Boeing Vertol CH-46 Sea Knight

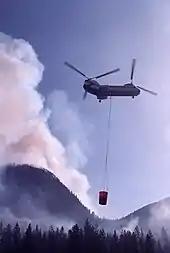
CHI Kawasaki Vertol KV-107II slinging a bucket during the Yellowstone fires of 1988

In February 1968 the Marine Corps Development and Education Command obtained several CH-46s to perform herbicide dissemination tests using HIDAL (Helicopter, Insecticide Dispersal Apparatus, Liquid) systems; testing indicated the need for redesign and further study. Tandem-rotor helicopters were often used to transport nuclear warheads; the CH-46A was evaluated to deploy Naval Special Forces with the Special Atomic Demolition Munition (SADM). Nuclear Weapon Accident Exercise 1983 (NUWAX-83), simulating the crash of a Navy CH-46E carrying 3 nuclear warheads, was conducted at the Nevada Test Site on behalf of several federal agencies; the exercise, which used real radiological agents, was depicted in a Defense Nuclear Agency-produced documentary.